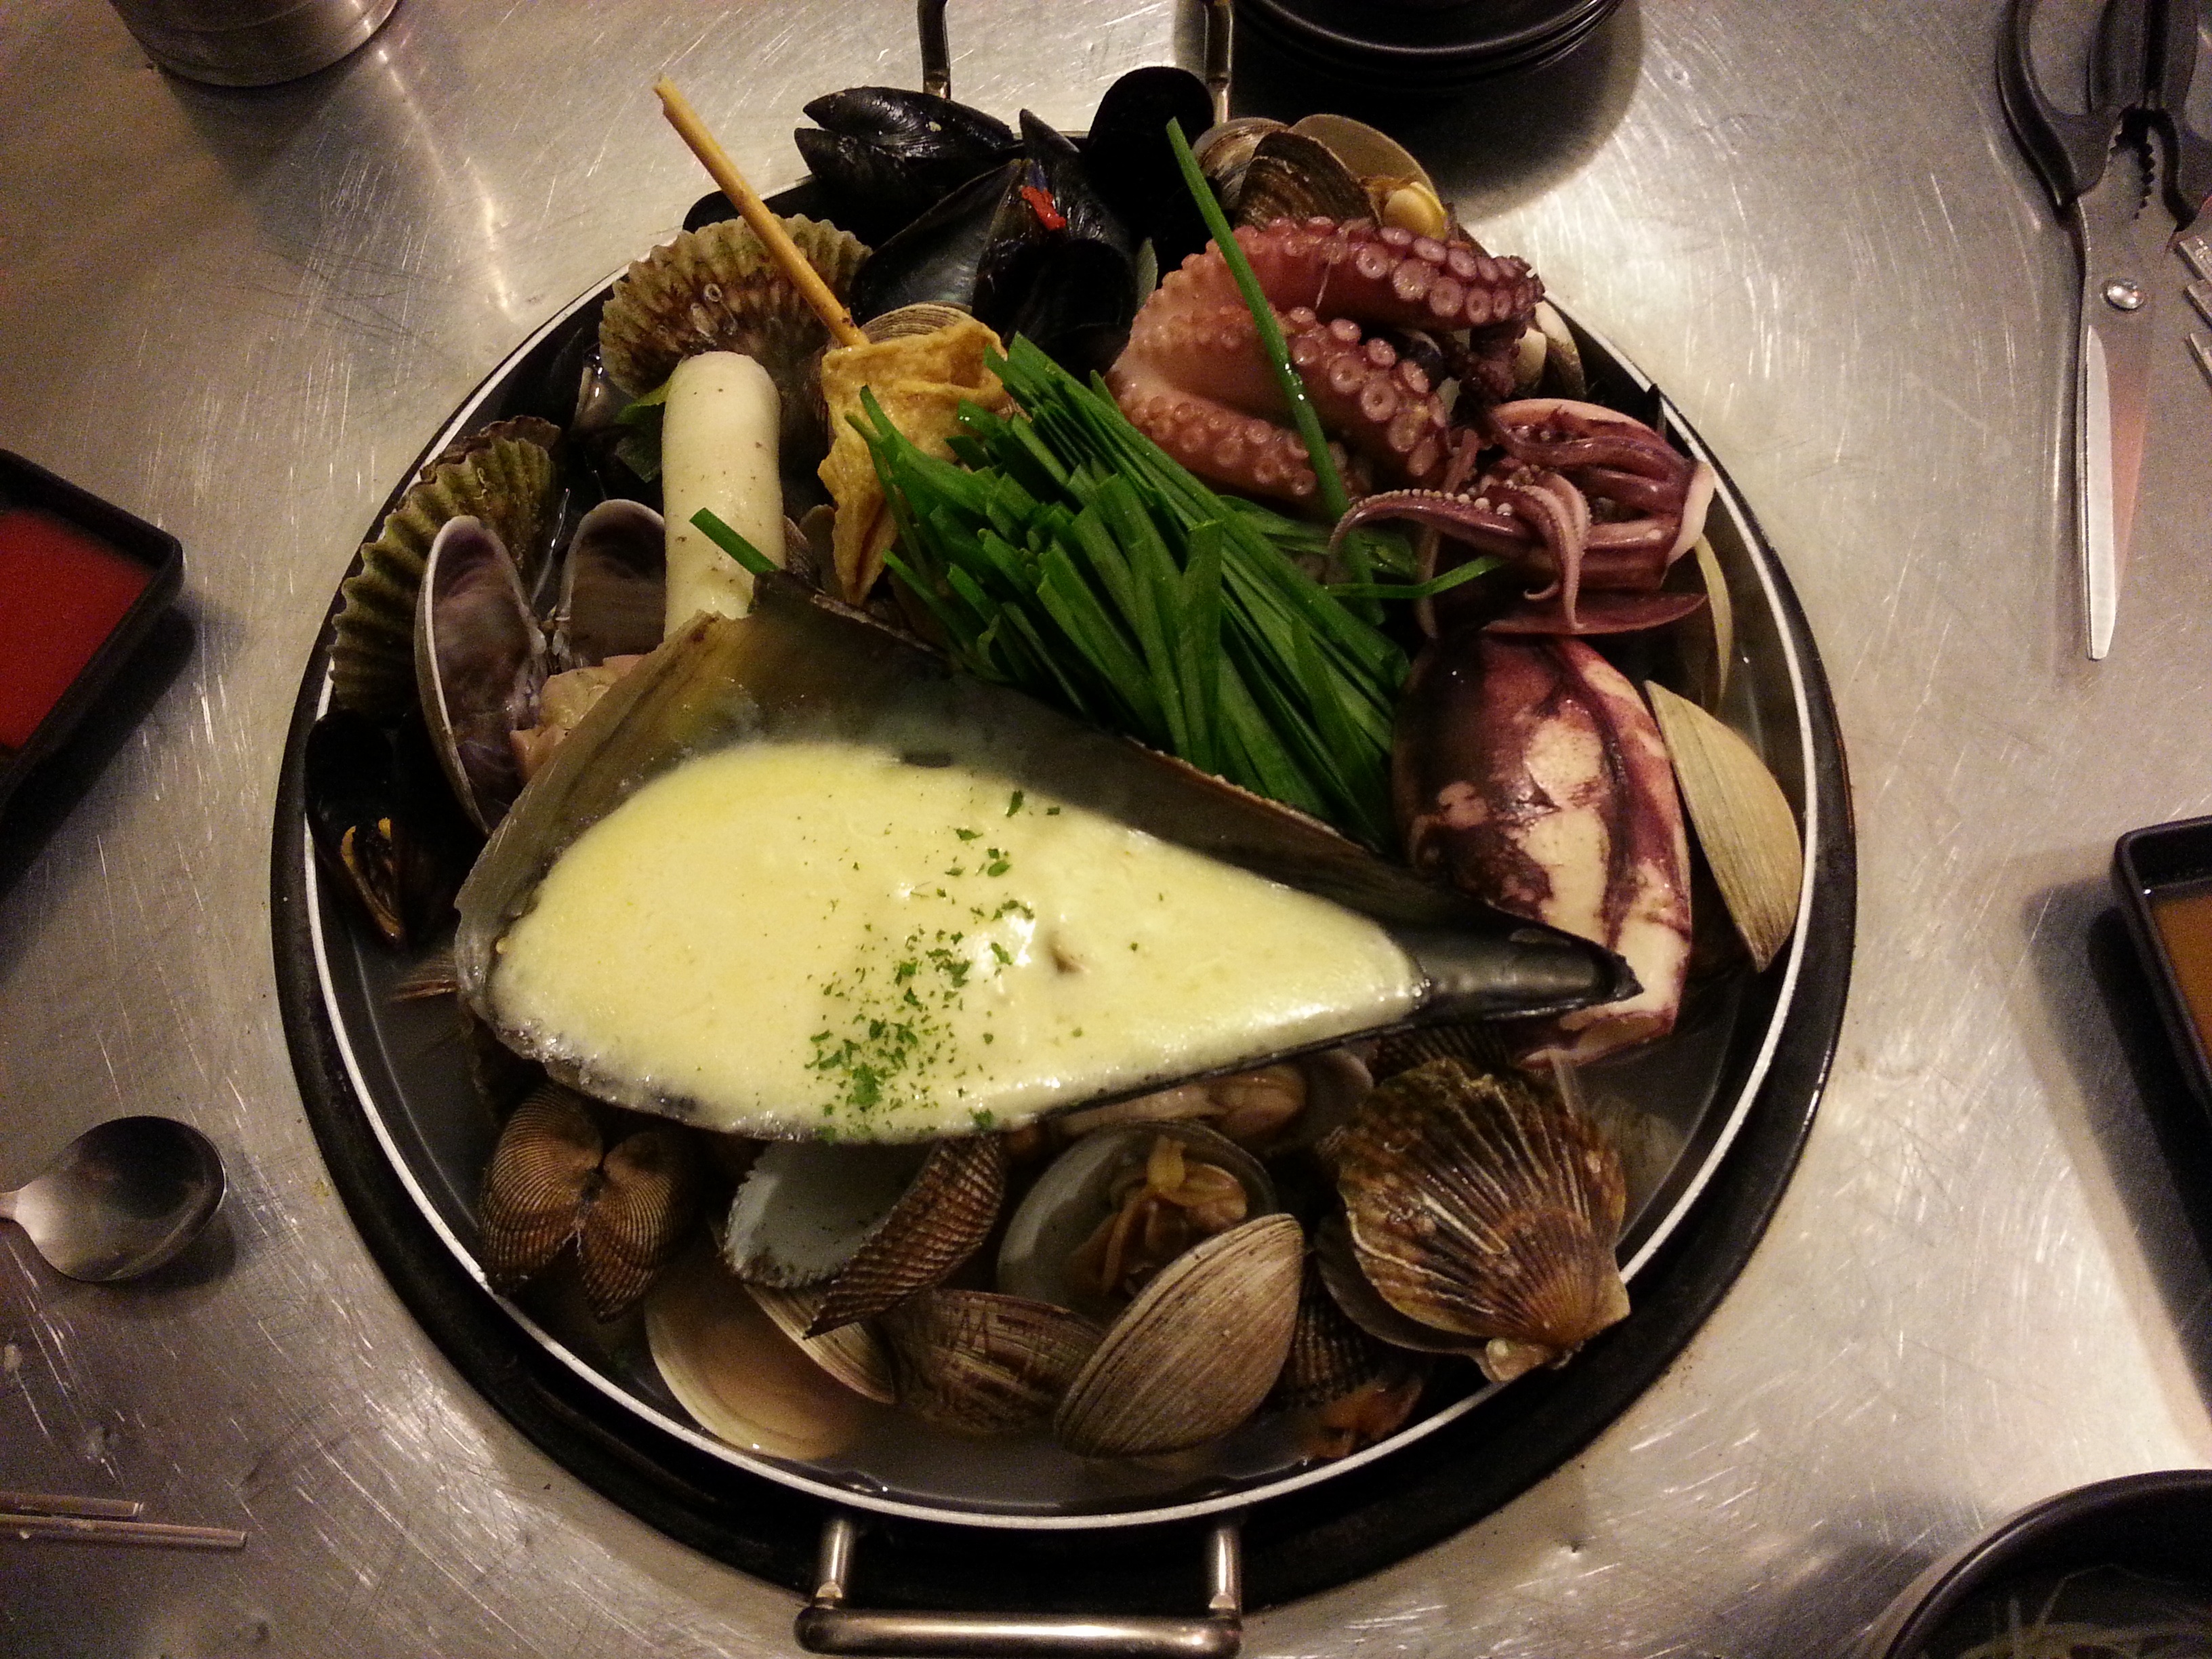
restaurant, dish, meal, food, produce, seafood, fish, meat, cuisine, cheese, mussel, dinner, steamed clams